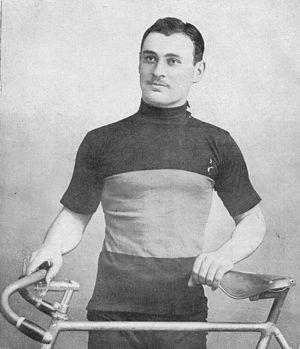
Les Championnats du monde de cyclisme sur piste 1910 ont eu lieu du 17 au 25 juillet à Bruxelles, en Belgique.